Hëna (Albanian paganism)

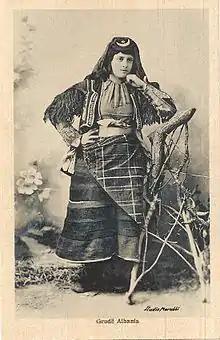
The sun/star and the crescent moon stitched to the crown of the headgear of a woman of the Gruda tribe. This fashion was very common among Catholic women of all the northern Albanian tribes.

Albanians were firstly described in written sources as worshippers of the Sun and the Moon by German humanist Sebastian Franck in 1534, but the Sun and the Moon have been preserved as sacred elements of Albanian tradition since antiquity. The symbolization of the crescent Moon, often combined with the Sun, is commonly found in a variety of contexts of Albanian folk art, including traditional tattooing, grave art, jewellery, embroidery, and house carvings.